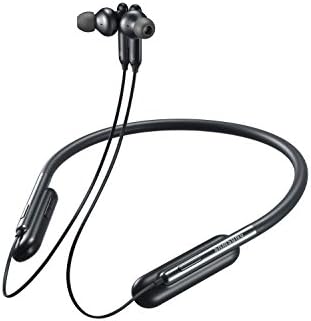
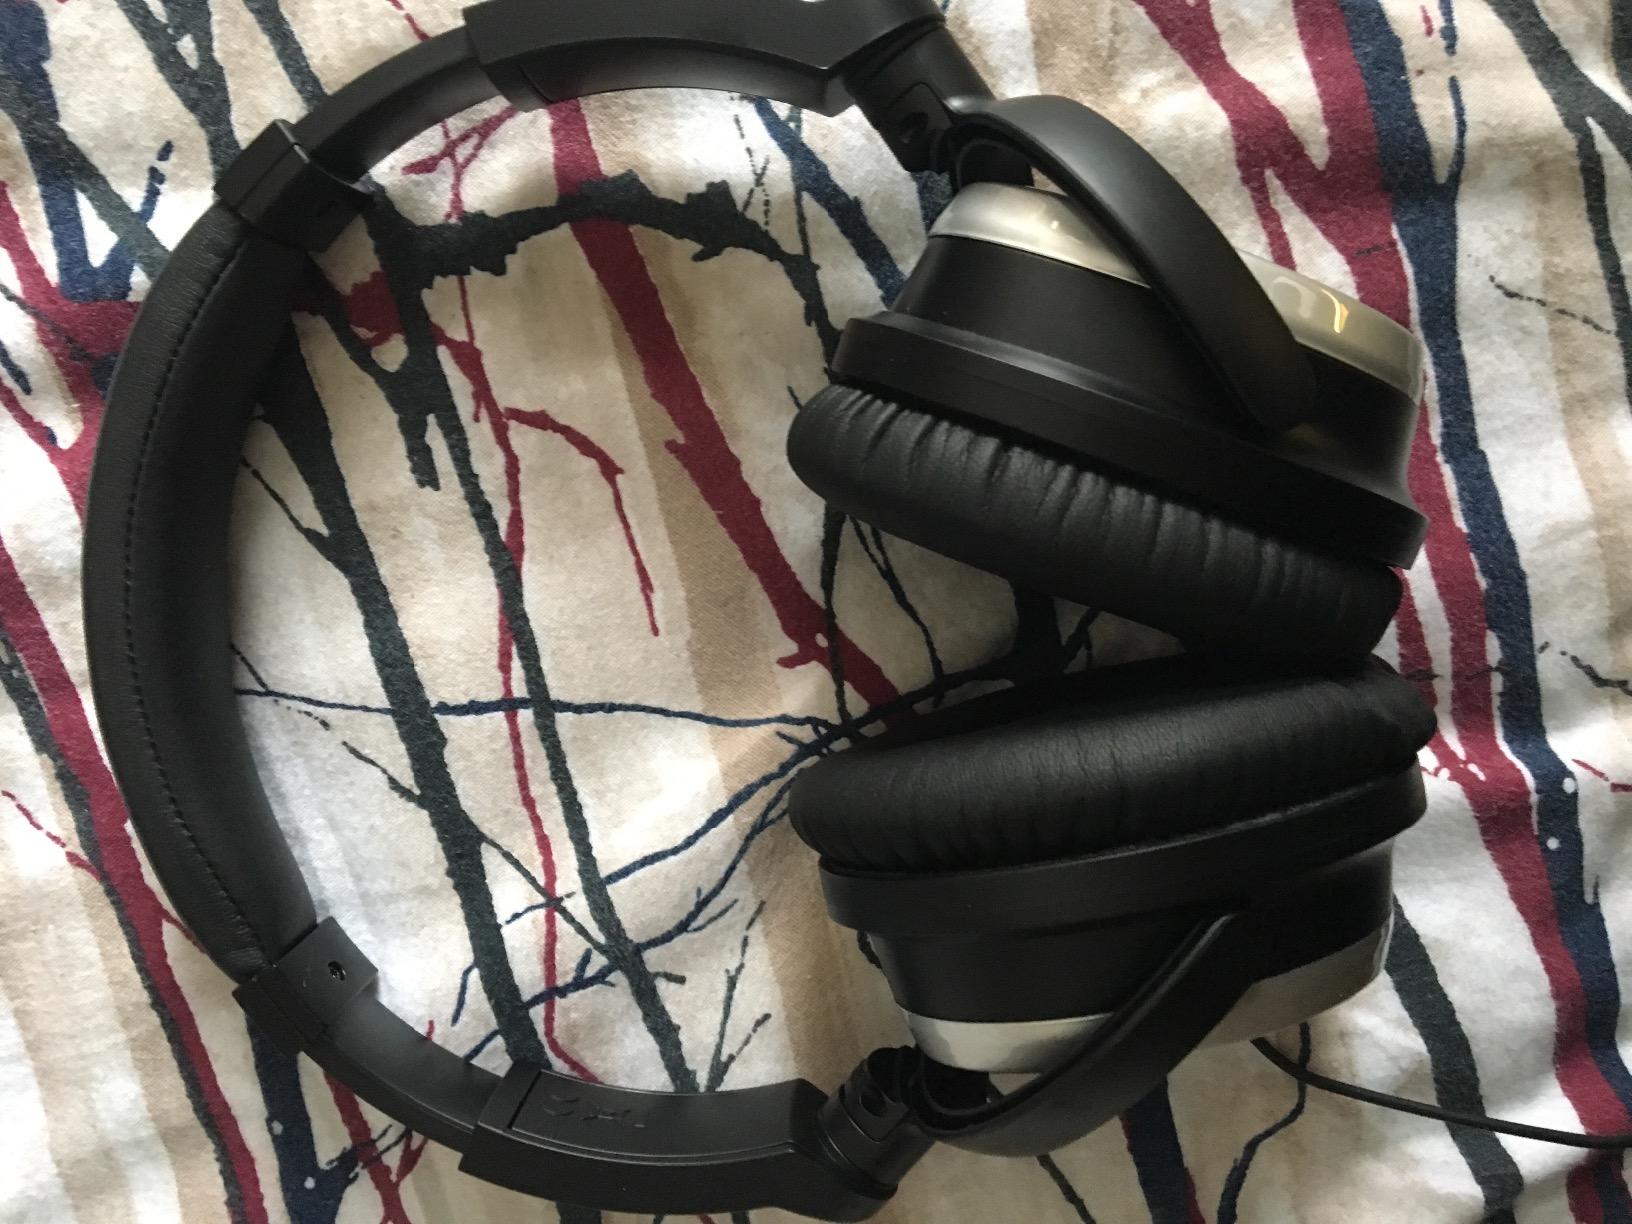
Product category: headphones
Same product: no